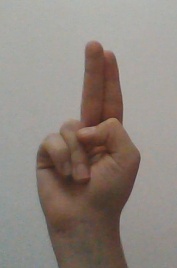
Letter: taa